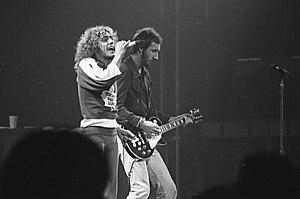
The Who [ðə ˈhuː] est un groupe rock britannique, originaire de Londres, en Angleterre. Dans sa forme la plus connue et la plus durable, il était composé du chanteur Roger Daltrey, du guitariste Pete Townshend, du bassiste John Entwistle et du batteur Keith Moon.